Night Mail (advert)

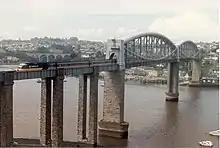
A High Speed Train crosses the Royal Albert Bridge

The opening shot is of a Travelling Post Office, as Tom Courtenay begins to recite Auden's poem: